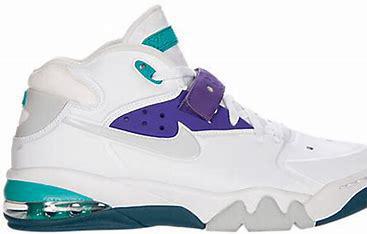
Brand: Nike
Model: Air Force Max